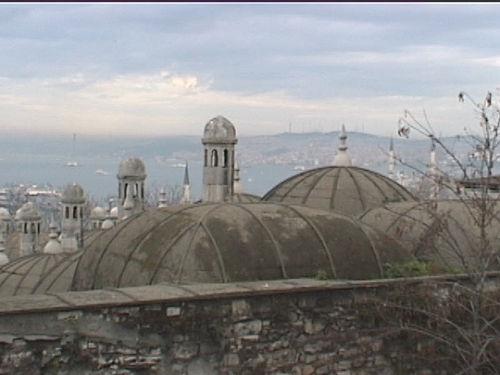
Weather: cloudy or overcast